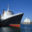
Label: ship